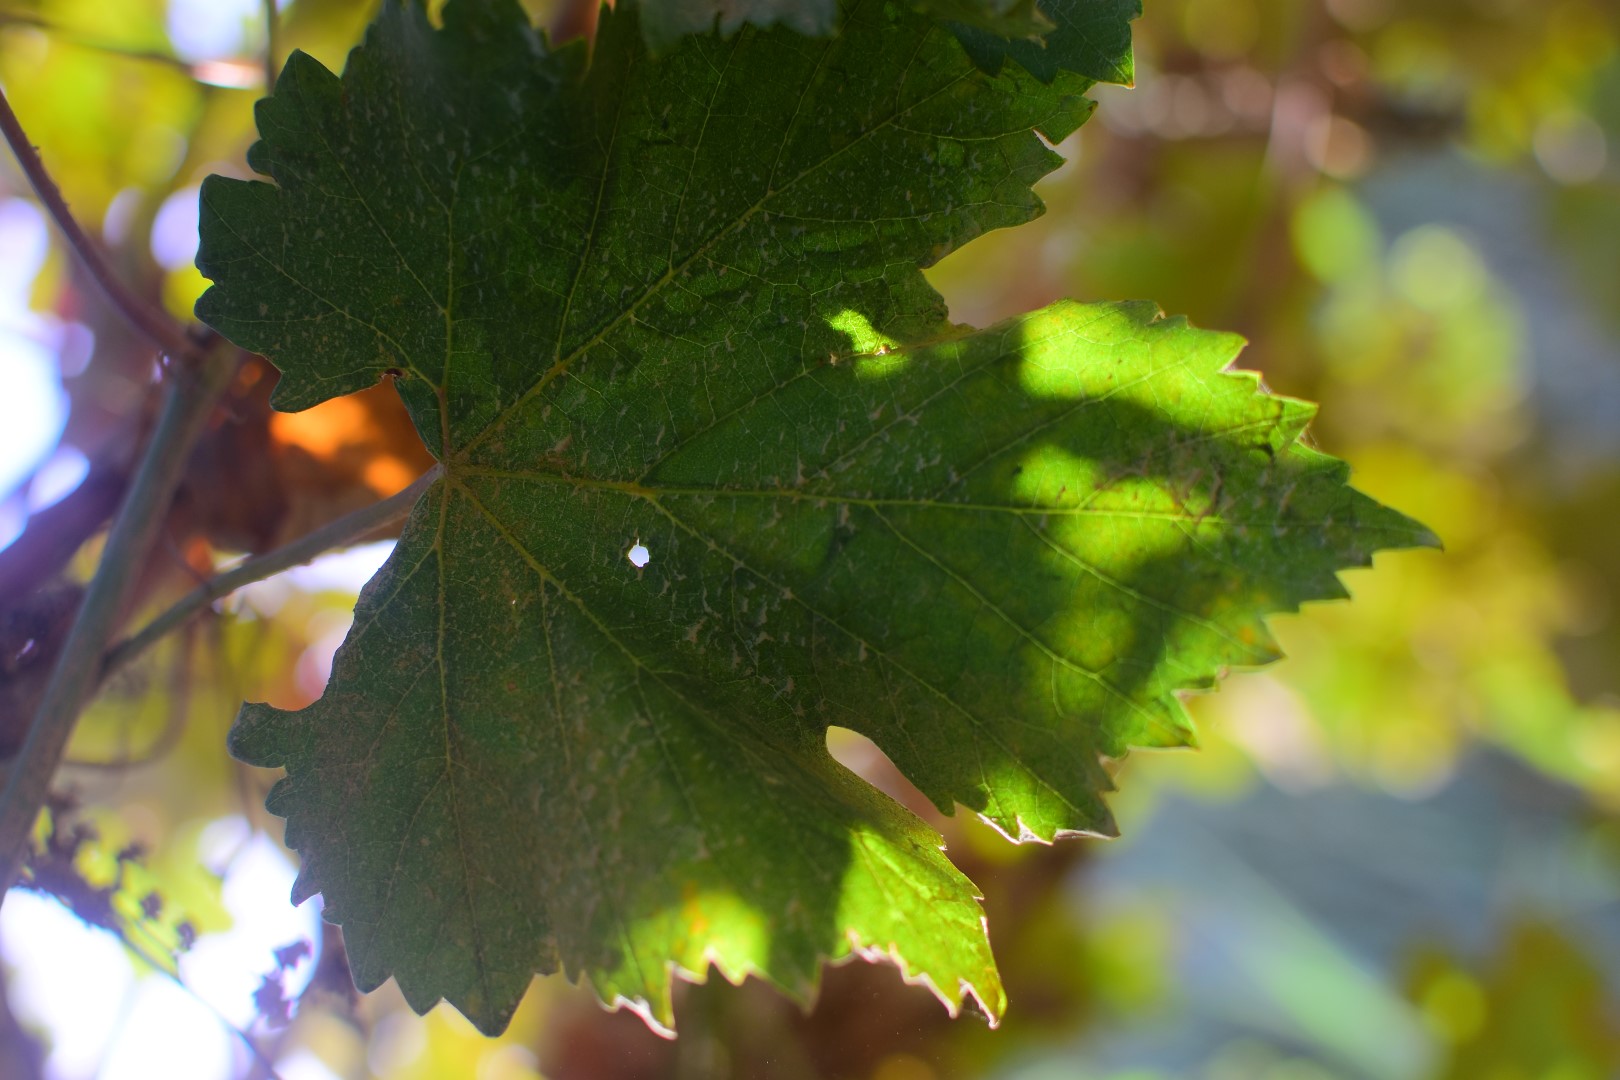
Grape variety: Deas Al-Annz